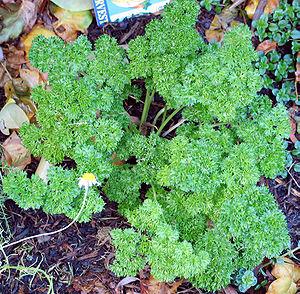
Le persil est une espèce de plante herbacée de la famille des Apiacées et du genre Petroselinum. Le persil est couramment utilisé en cuisine pour ses feuilles très divisées, et en Europe centrale pour sa racine pivot. C'est également une plante médicinale.